Guandao

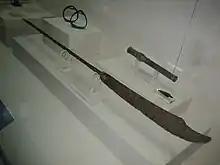
Guandao (Inner Mongolia Museum)

The guandao is used quite frequently in the martial art of contemporary Wushu derived from the Shaolin or Wudangquan form of martial arts in modern times. According to contemporary Wushu practice, its purpose is more to disarm an opponent and deflect his strikes rather than to attack. To that end, a large veil cloth is attached to the end to dissuade and confuse opponents. However, there is no evidence of this being an authentic depiction of the weapon's historical usage. Tassels and cloths are attached to numerous weapons such as jian, dao, meteor hammer, and guandao used in Chinese opera, one of the sources of movements found in contemporary Wushu.